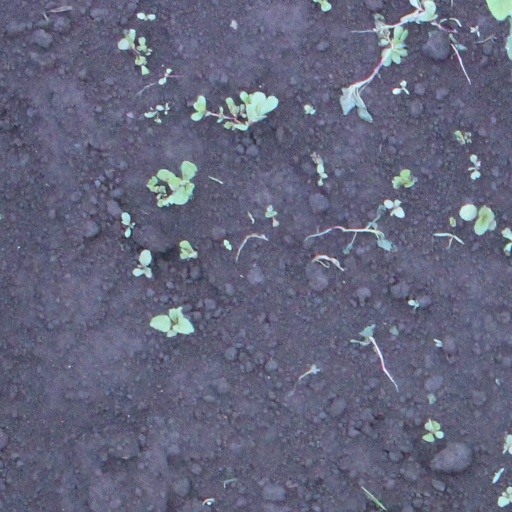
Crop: soybean